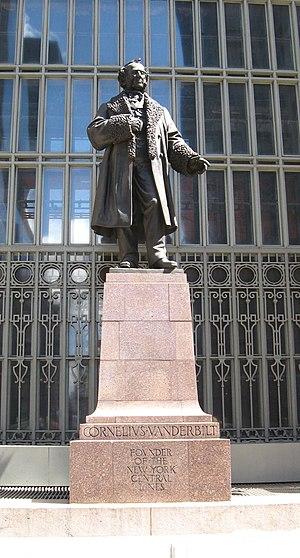
Cornelius Vanderbilt I, né le 27 mai 1794 à Staten Island et mort le 4 janvier 1877 à Manhattan, est un entrepreneur et homme d'affaires américain qui bâtit sa fortune dans la construction maritime et les chemins de fer, ce qui lui valut le surnom de Commodore. Il était le patriarche de la famille Vanderbilt, et il a fait le don qui a fondé l'Université Vanderbilt.